Mountain and moorland pony breeds

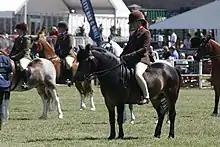
Image shows rider outfits and tack in a 2018 Mountain and Moorland pony championship

In horse shows, mountain and moorland classes are usually divided into small breeds and large breeds. Judges must know the standards for each of the M&M breeds because ponies are judged against their respective breed standard. Show classes usually require that ponies are registered with their respective breed societies, though some shows allow non-registered ponies that match the M&M types. The show societies which hold M&M classes that contribute toward national and championship competitions include the National Pony Society, British Show Pony Society, and UK Ponies & Horses. According to Belknap, the "National Pony Society was founded in 1893 to encourage the breeding, registration and improvement of British riding ponies and Mountain and Moorland ponies and to foster the welfare of ponies in general".